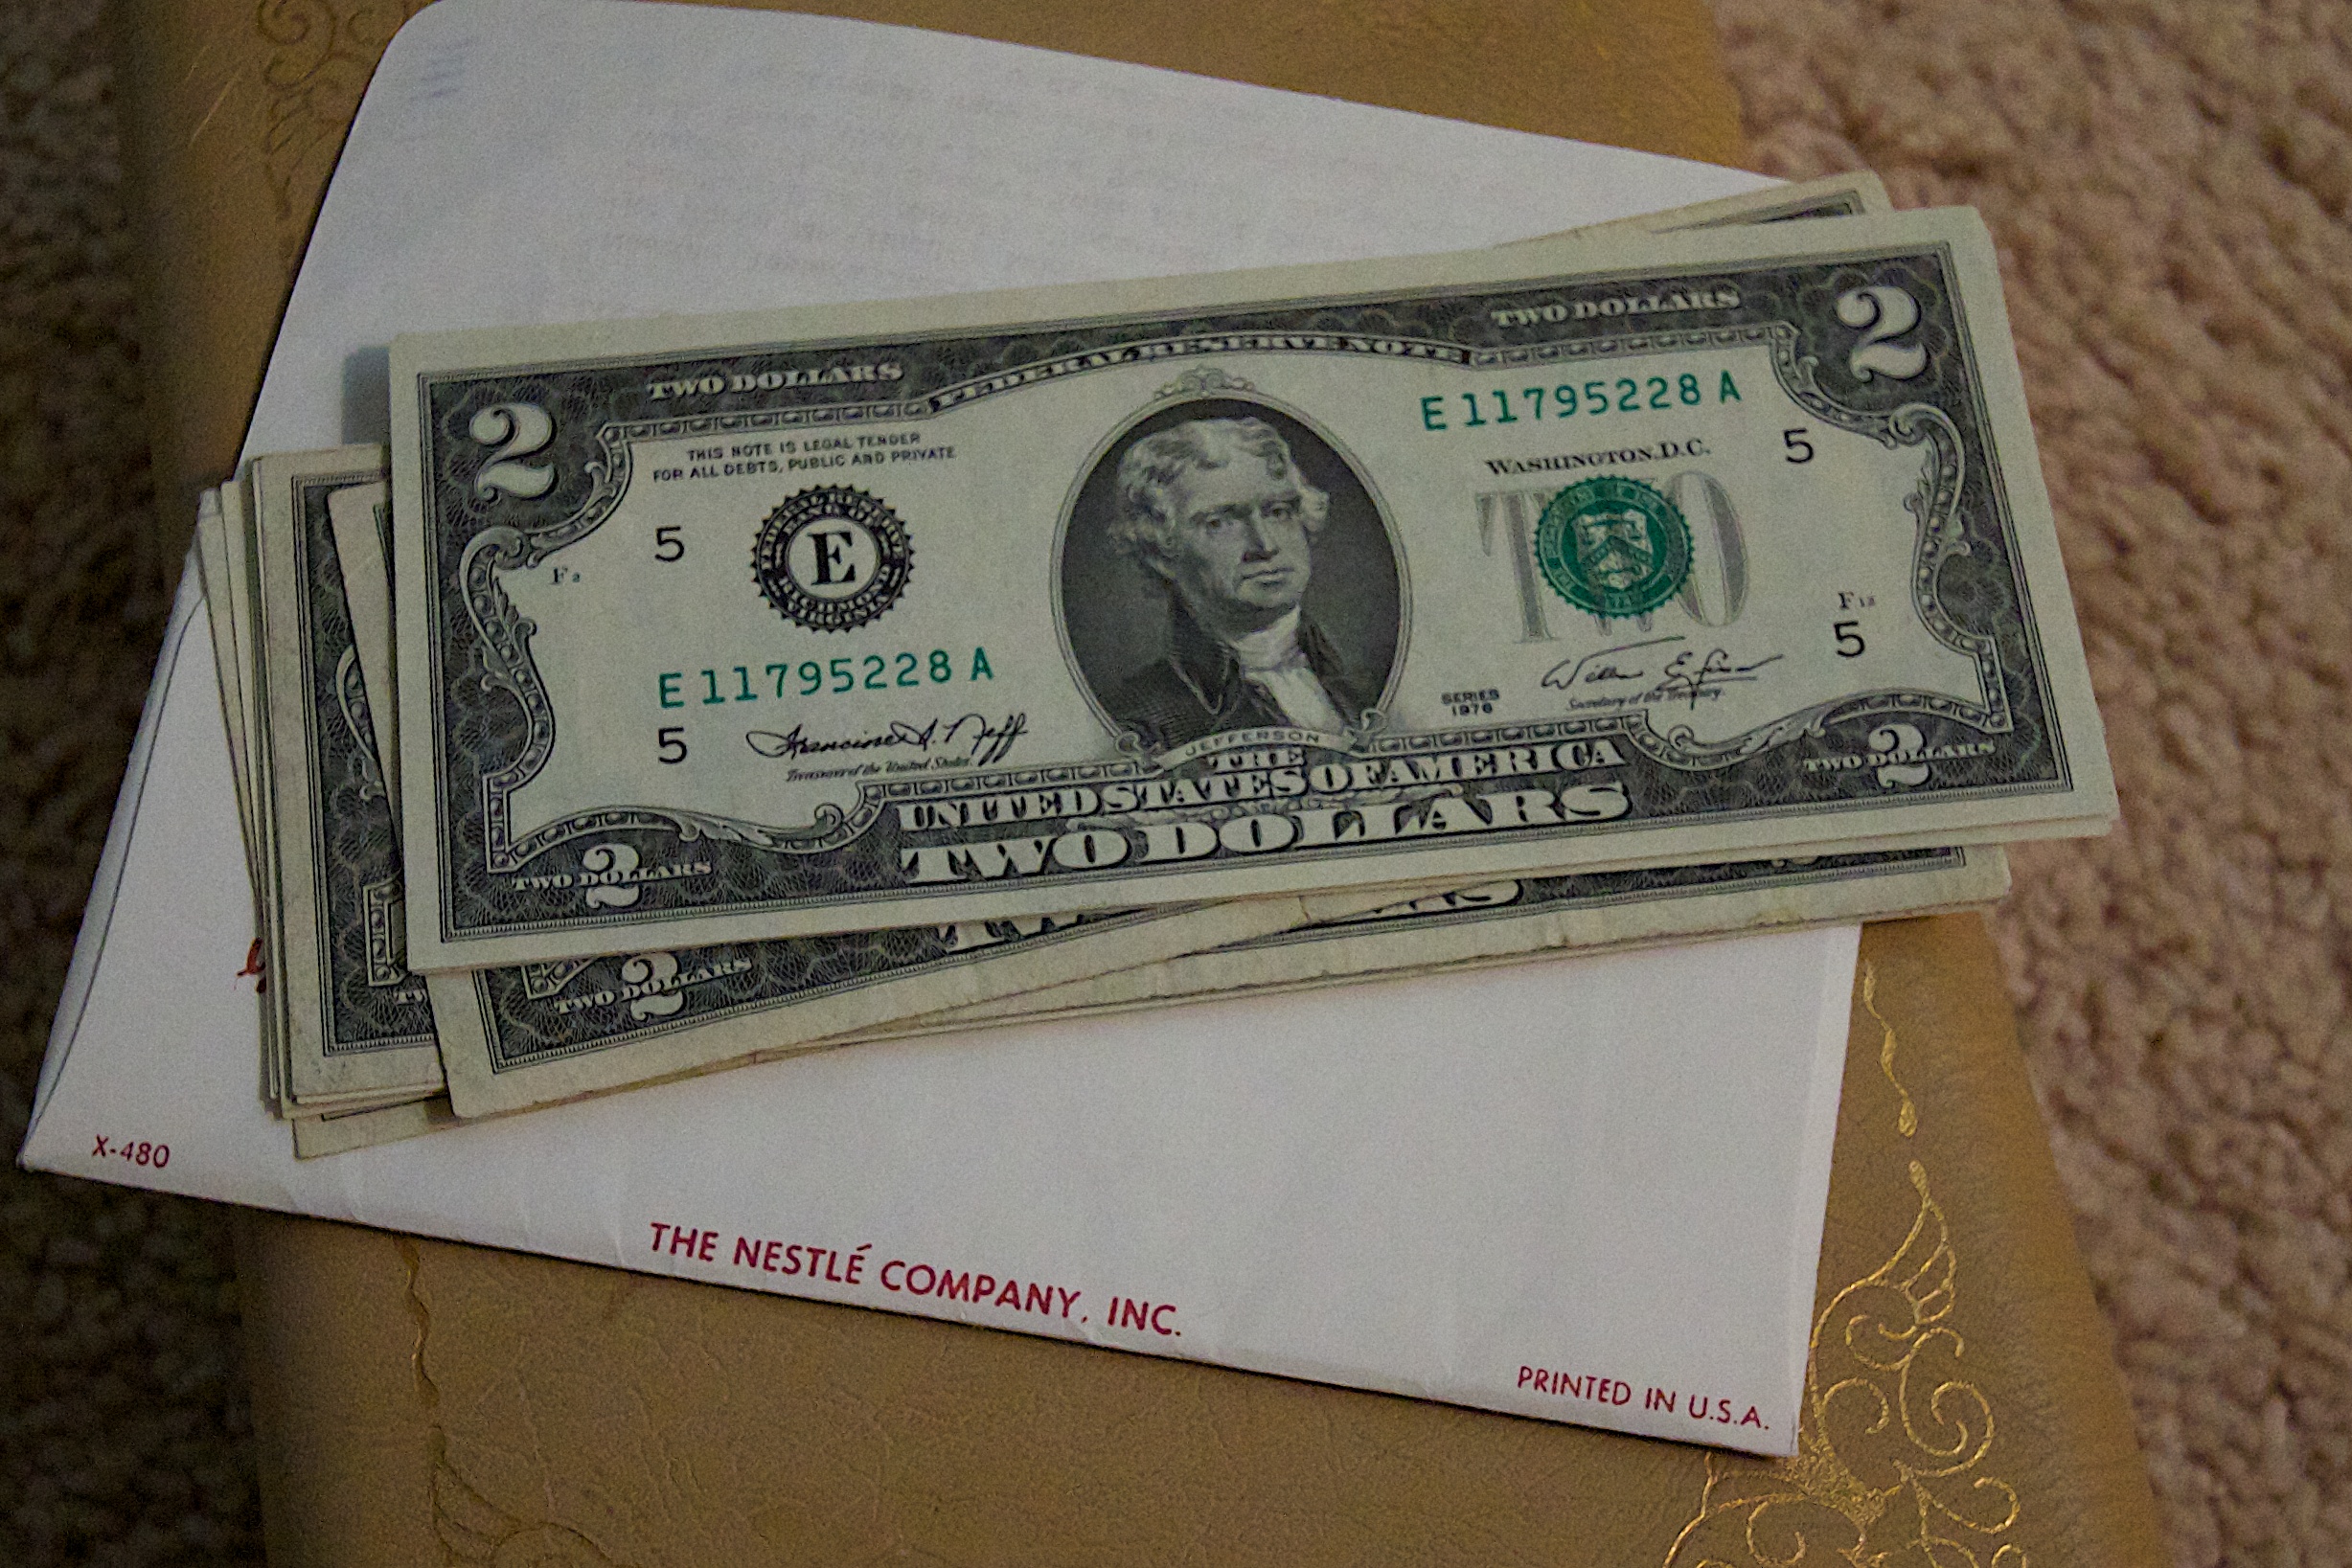
money, paper, cash, currency, dollar, odyssey, banknote